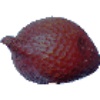
Label: Salak 1